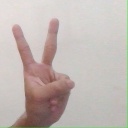
अक्षर: क